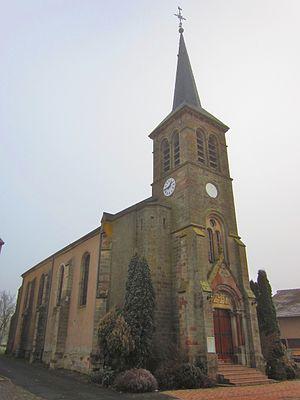
Eglise Lindre Basse
Lindre-Basse est une commune française située dans le département de la Moselle, en région Grand Est.